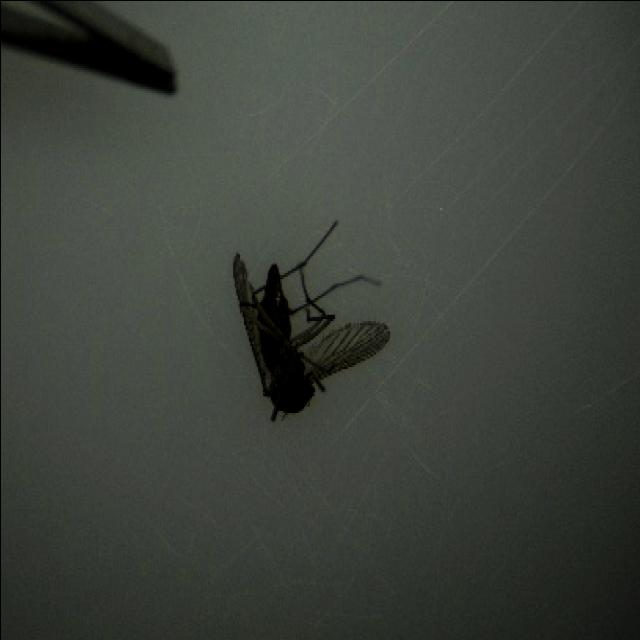
Species: culex_tritaeniorhynchus